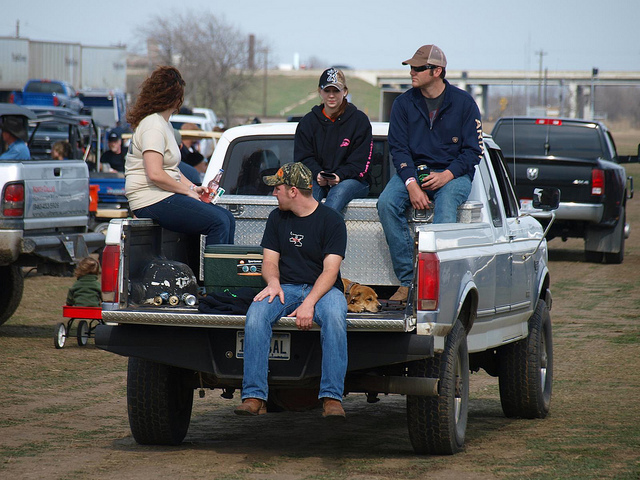
Four people sitting on a bed of a truck with a dog.

A group of people are sitting in the back of a truck.

Some people sit in the back of a truck together.

A group of people sit in the back of a pickup truck.